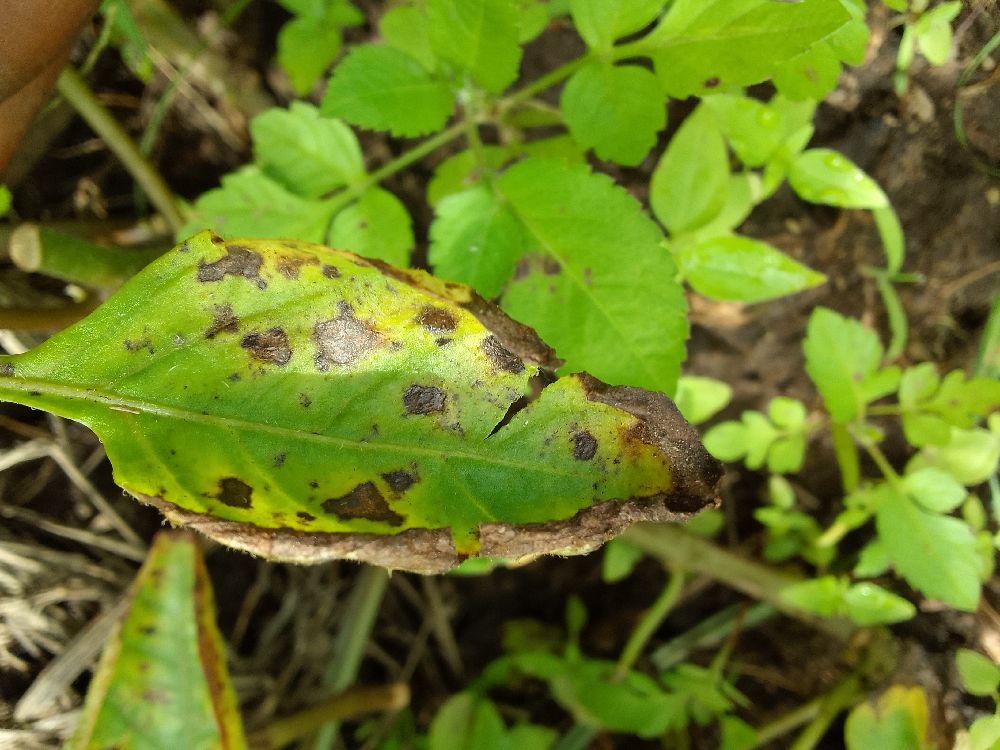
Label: Early blight